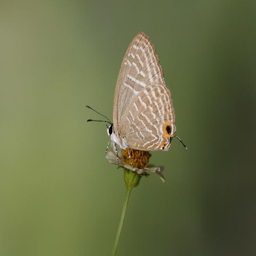
a city is an important habitat for butterflies .